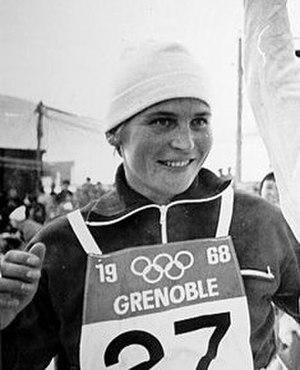
Les Jeux olympiques d'hiver de 1972, officiellement connus comme les XIᵉˢ Jeux olympiques d'hiver, ont lieu à Sapporo au Japon du 3 au 13 février 1972. C'est la première fois dans l'histoire des Jeux d'hiver que ceux-ci sont organisés par une ville de plus d'un million d'habitants, mais également la première fois qu'ils se tiennent en dehors de l'Europe et des États-Unis, bien que la ville de Sapporo ait auparavant reçu l'organisation des Jeux de 1940, finalement annulés en raison de l'éclatement de la Seconde Guerre mondiale. Il s'agit des deuxièmes Jeux olympiques attribués au Japon après ceux d'été à Tokyo en 1964. L'ensemble des sites de compétition, construits spécialement pour l'occasion, se situent à moins de quinze kilomètres du centre-ville de Sapporo, à l'exception des pistes de ski du mont Eniwa, situées à une trentaine de kilomètres.
Galina Kulakova est une ancienne fondeuse soviétique.